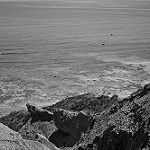
Label: B & W